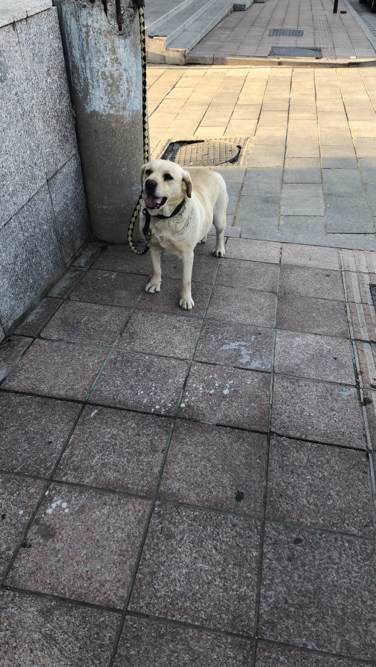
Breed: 3580-n000122-Labrador_retriever